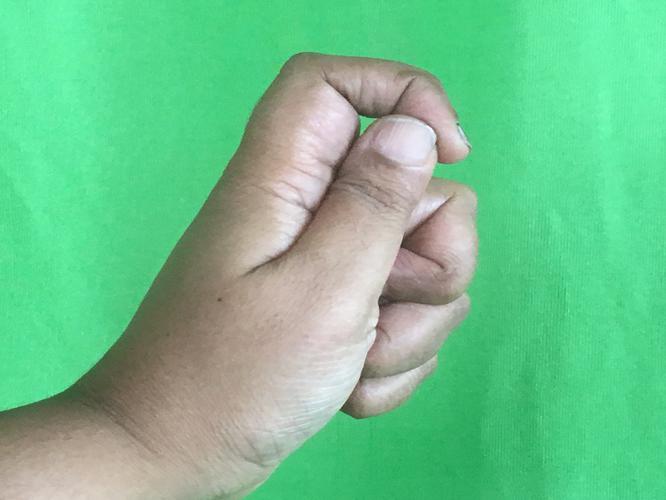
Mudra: Kapith
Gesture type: single_hand